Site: brandenburg
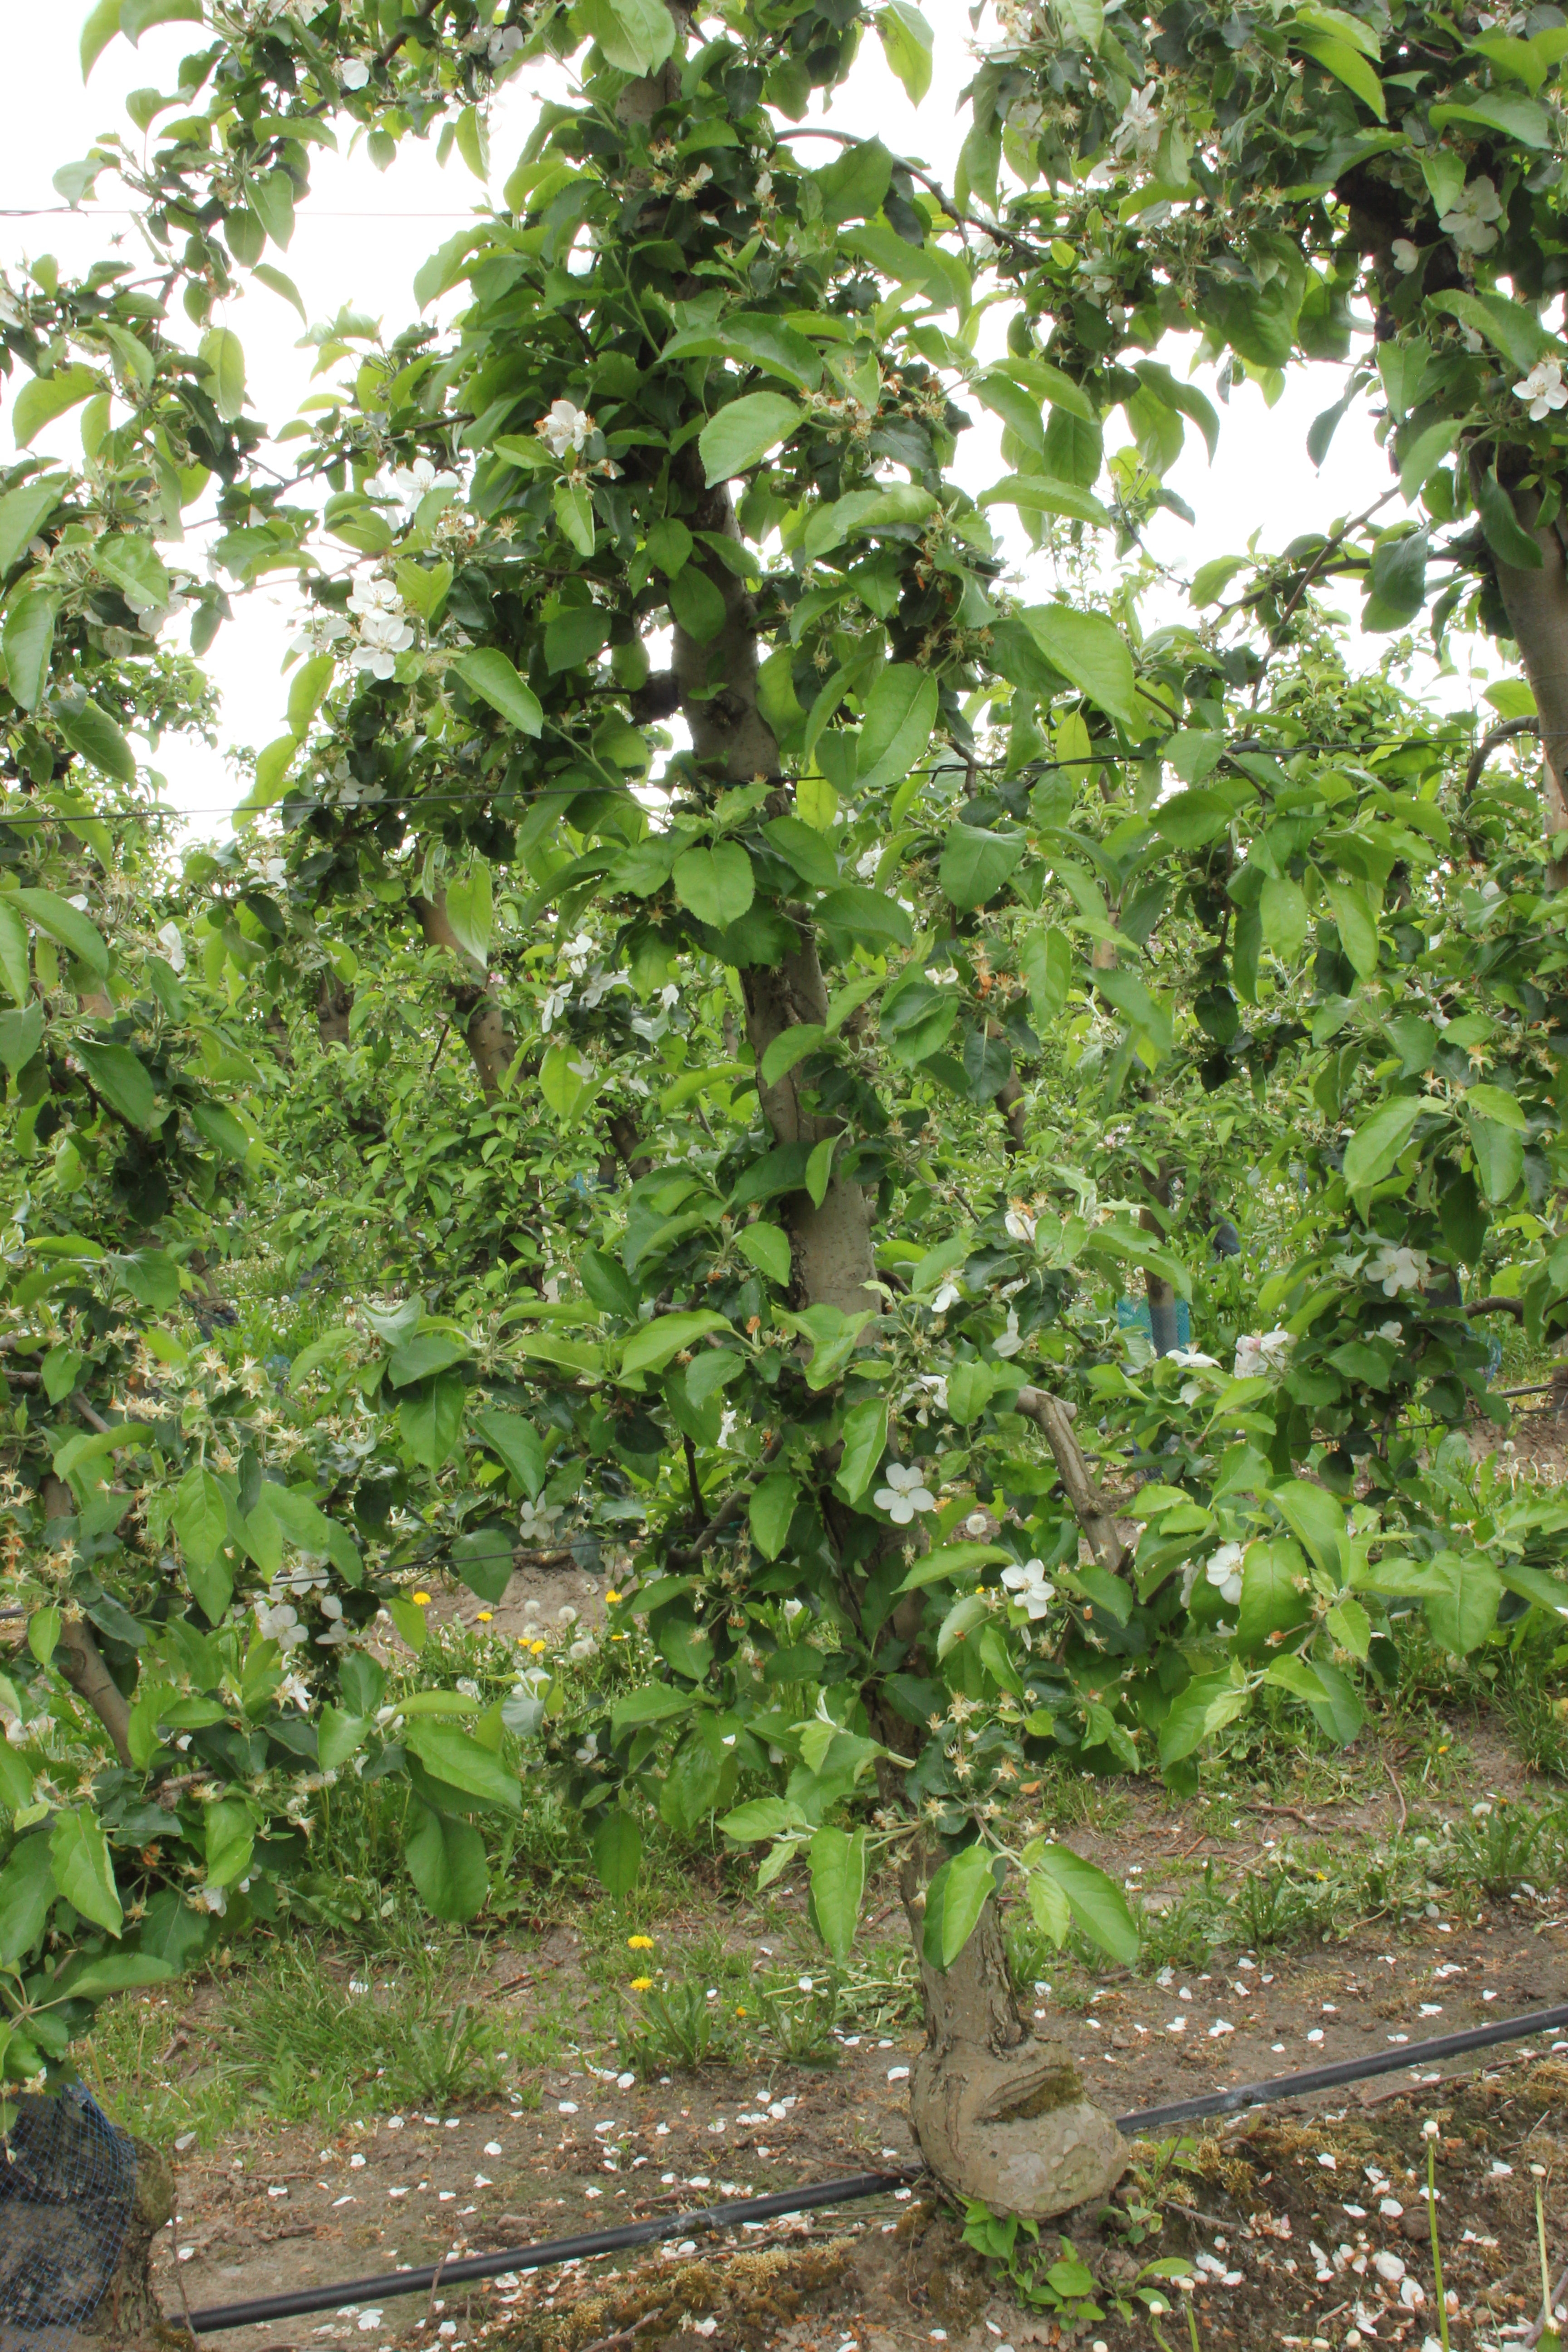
Growth stage (BBCH 67): Flowering